Dandelion Dead

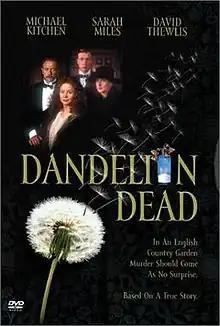

Dandelion Dead is a British TV mini-series produced by LWT for ITV that aired in two parts on 6 and 13 February 1994. It tells the true story of Herbert Rowse Armstrong, a solicitor in the provincial town of Hay-on-Wye, Wales, who was convicted and hanged in May 1922 for the murder of his wife and the attempted murder of a fellow solicitor and business rival, Oswald Martin.